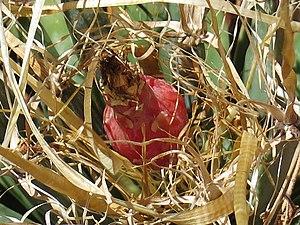
Leuchtenbergia principis est la seule espèce du genre Leuchtenbergia de la famille des cactus.